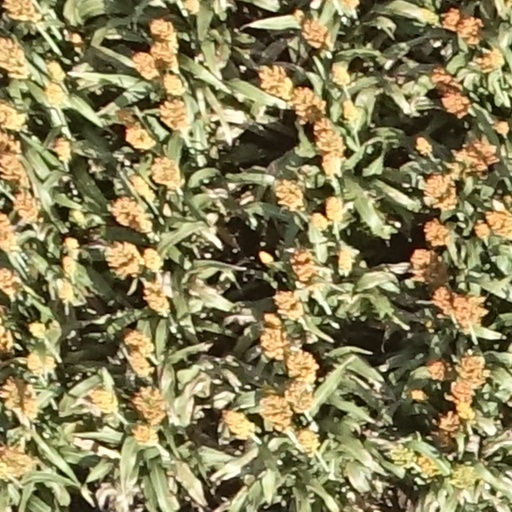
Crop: sorghum